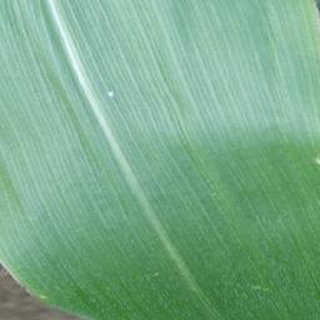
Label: healthy_corn